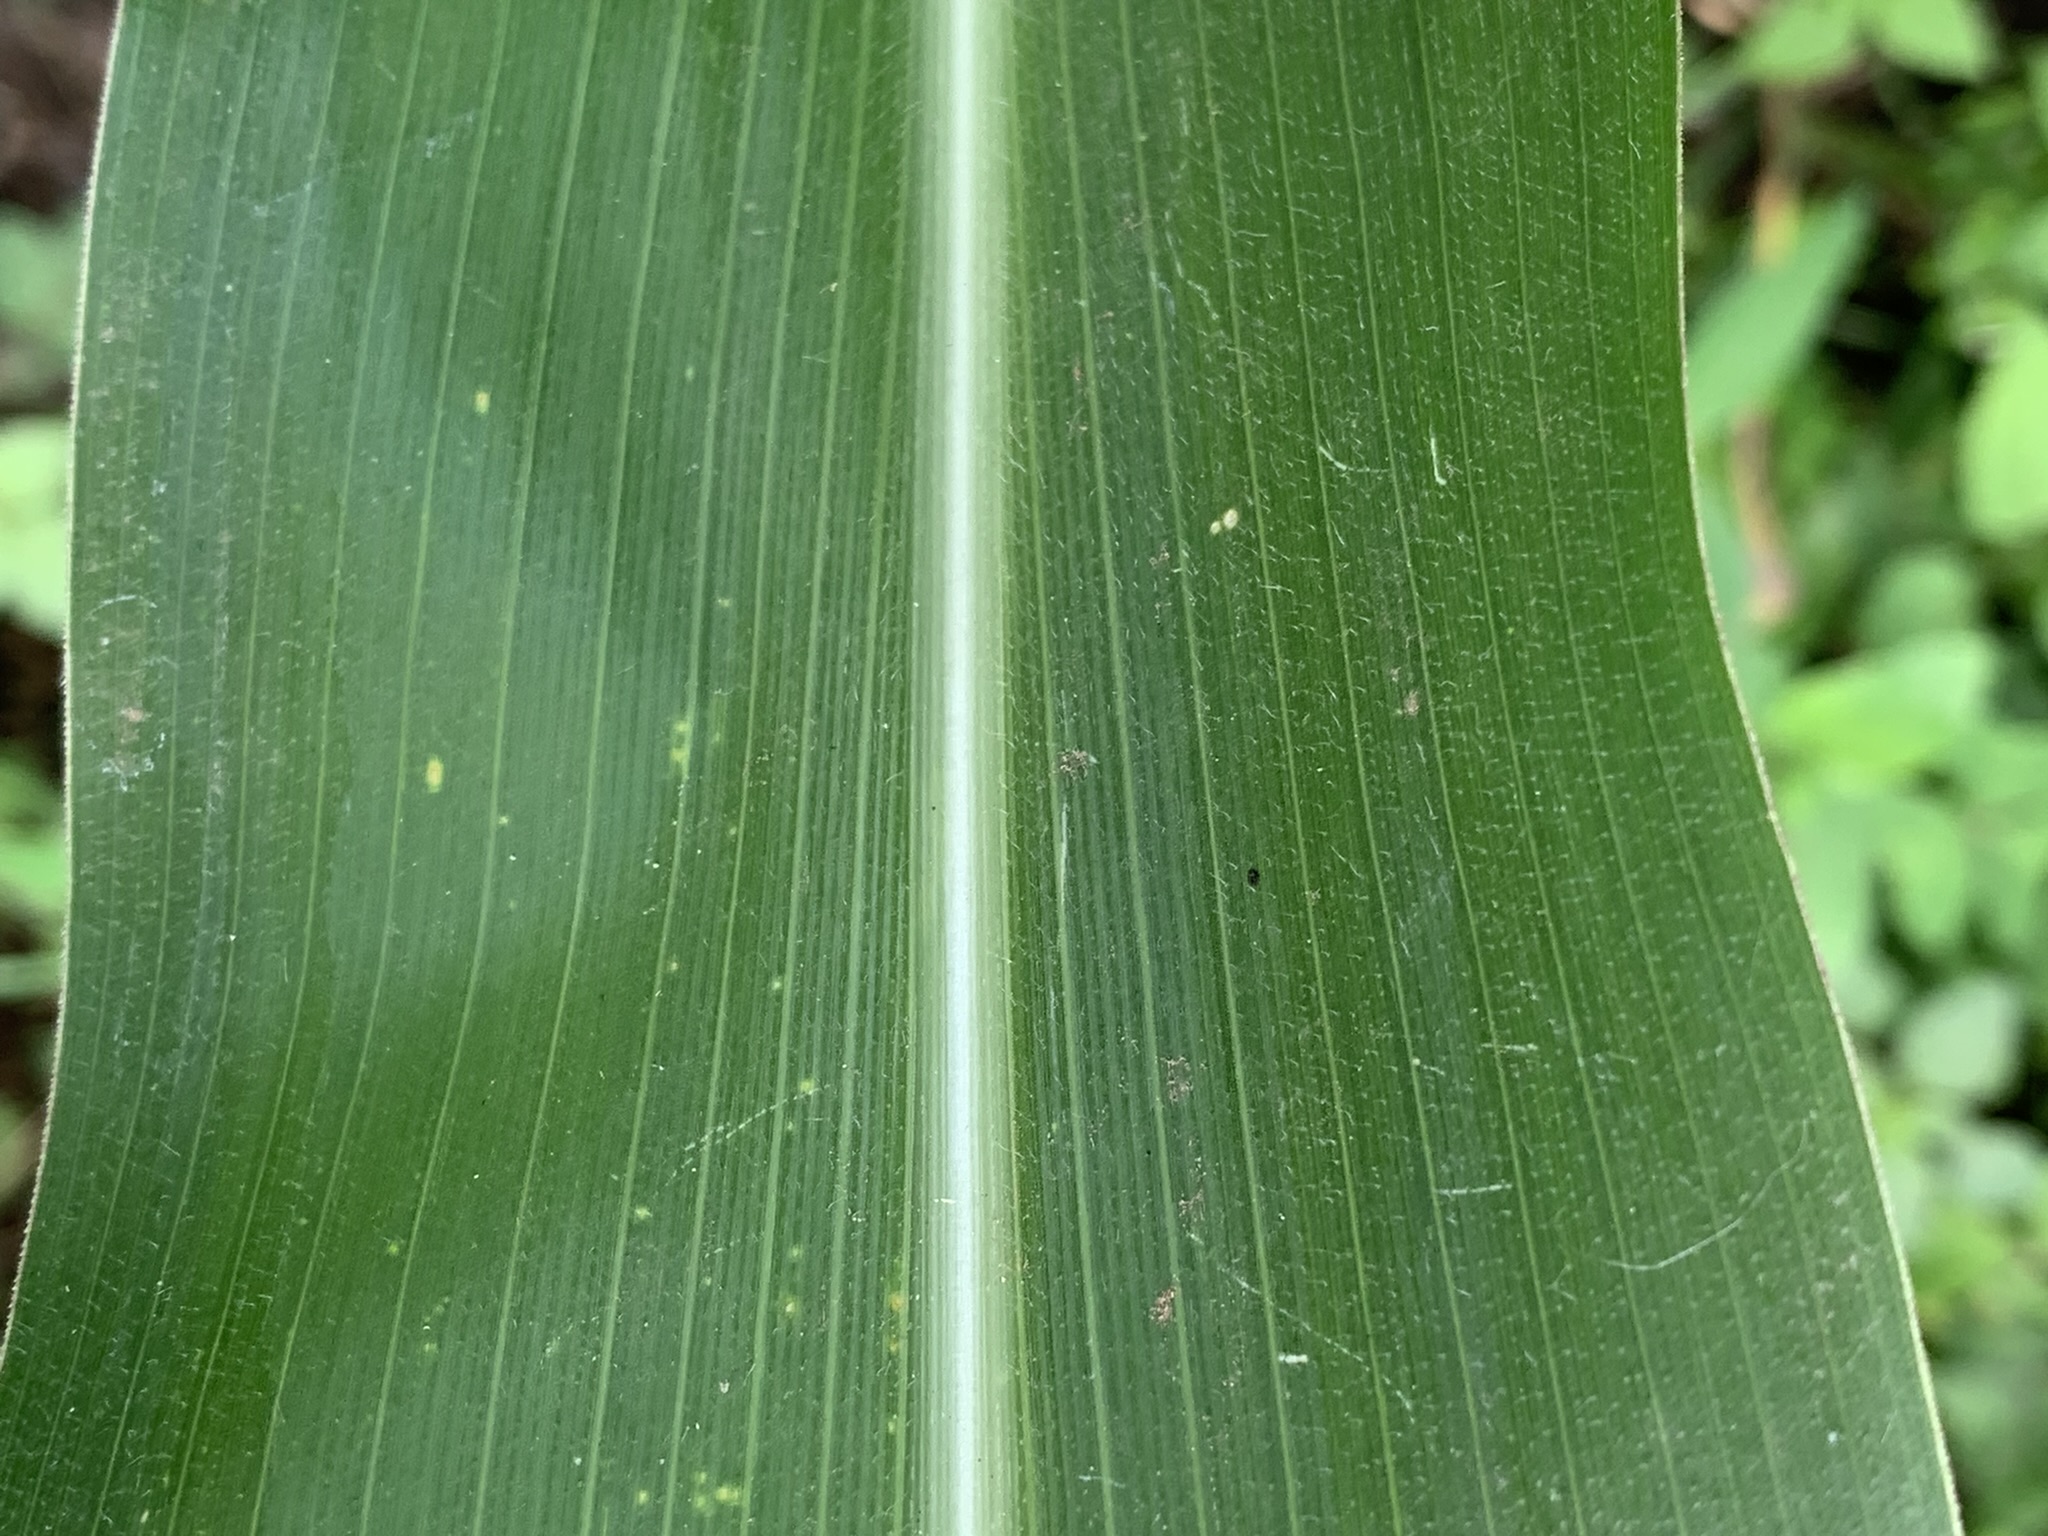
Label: Healthy